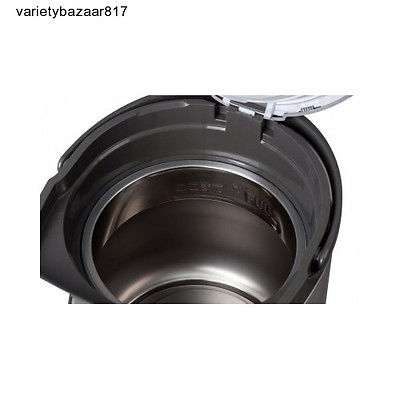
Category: kettle